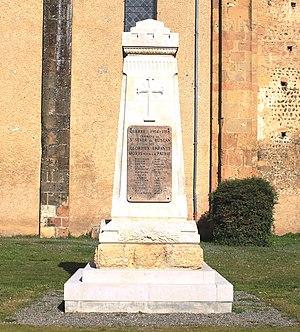
Monument aux morts de Saint-Sever-de-Rustan (Hautes-Pyrénées)
Saint-Sever-de-Rustan est une commune française située dans le département des Hautes-Pyrénées, en région Occitanie.